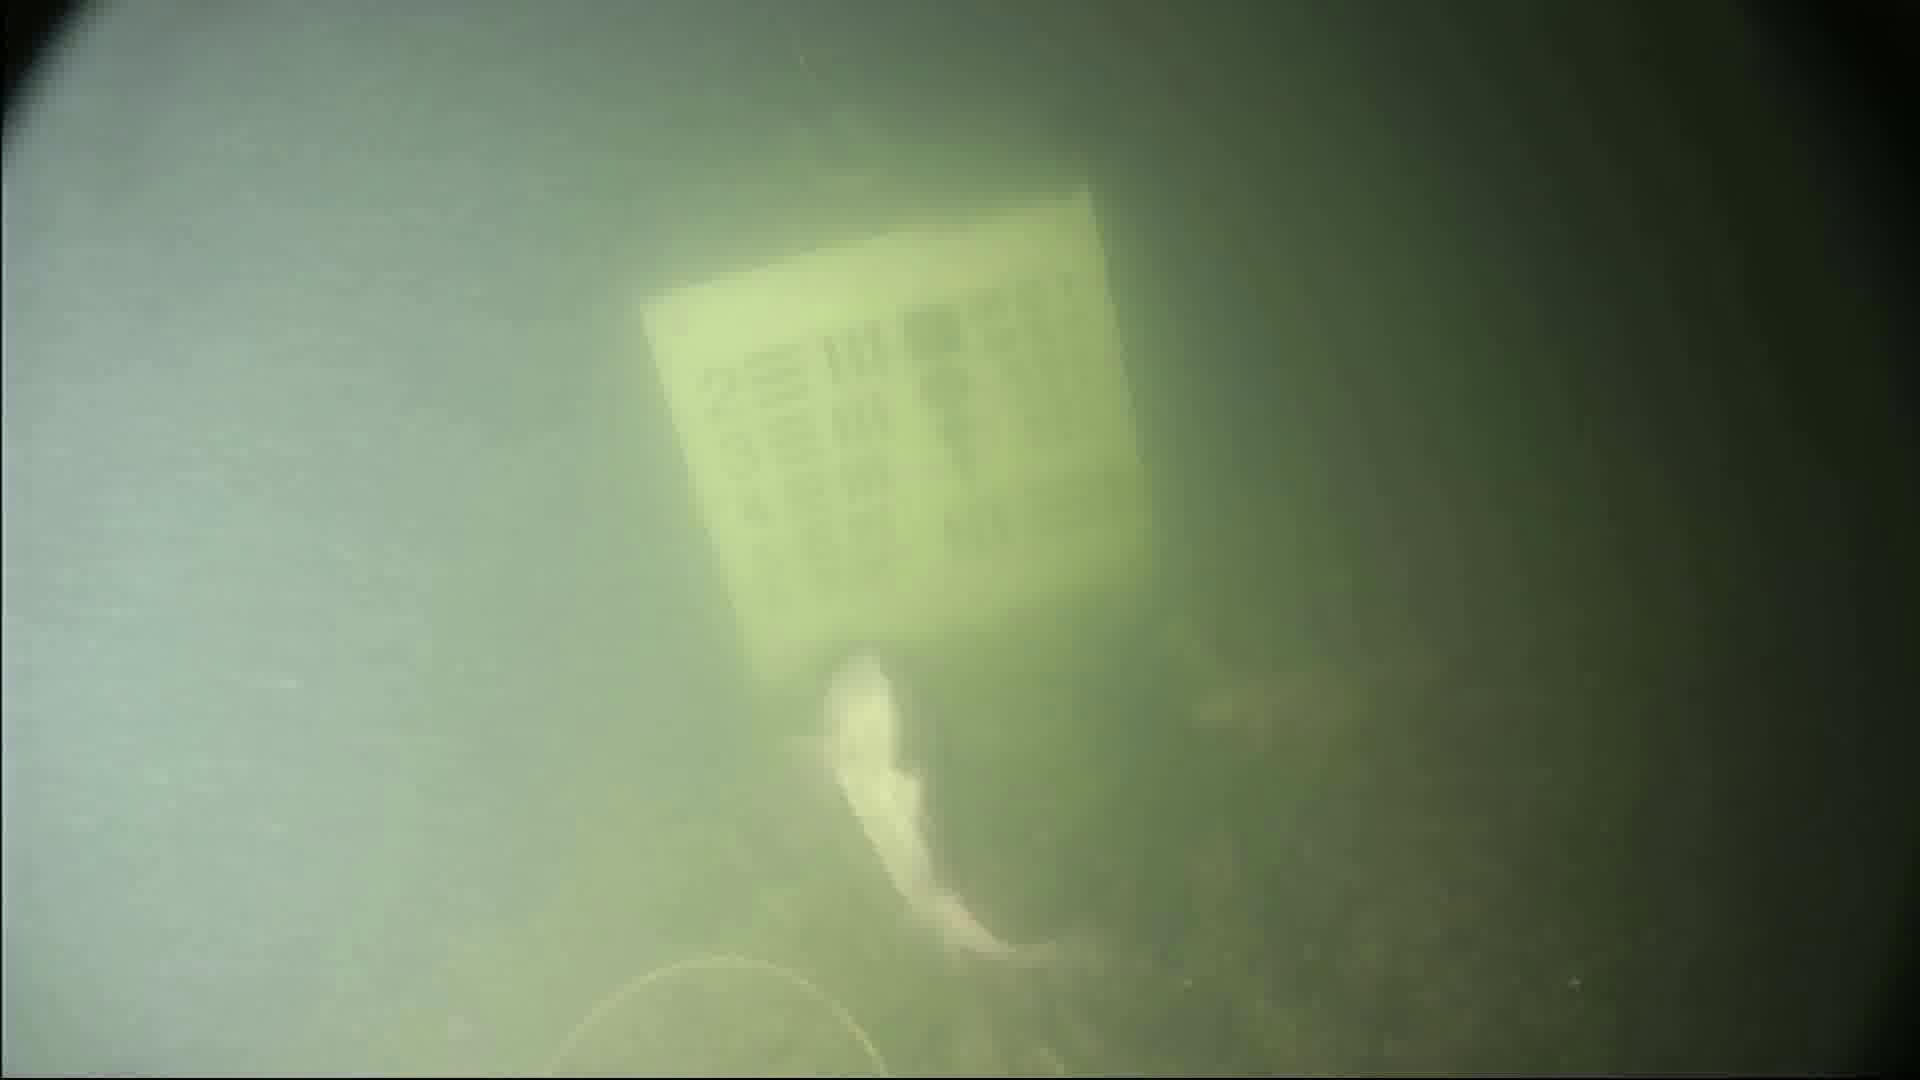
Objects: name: fish